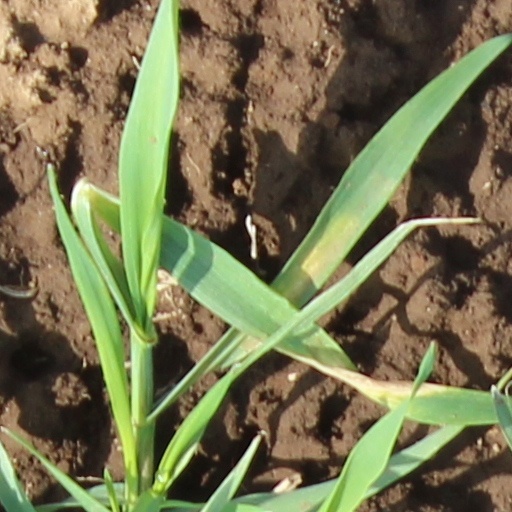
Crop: wheat